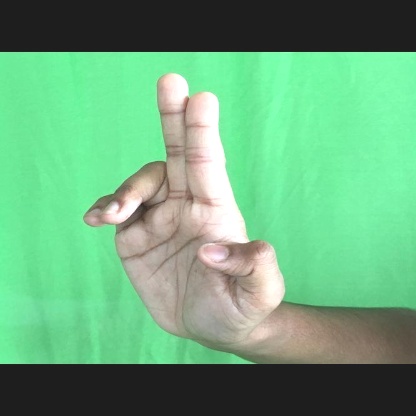
Mudra: Ardhapathaka